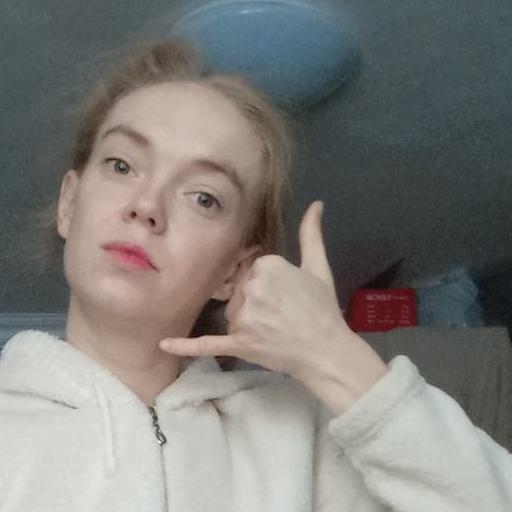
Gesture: call